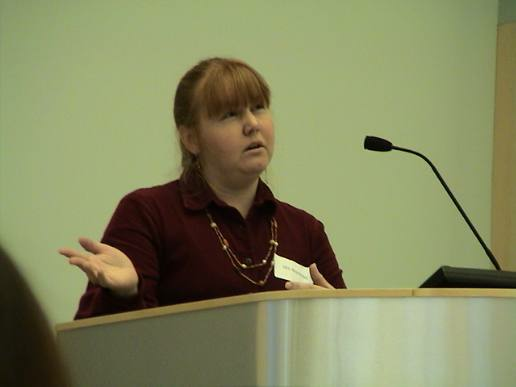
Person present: Yes